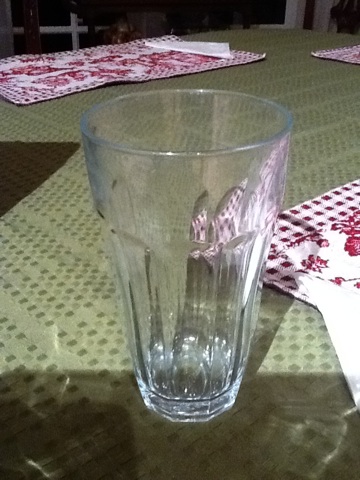Question: What is this?
Answer: glass